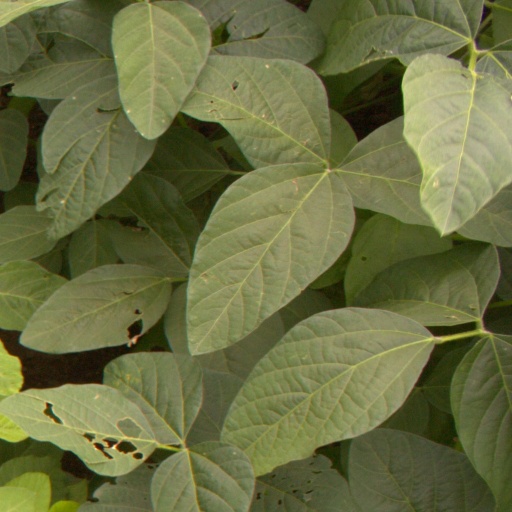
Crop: soybean